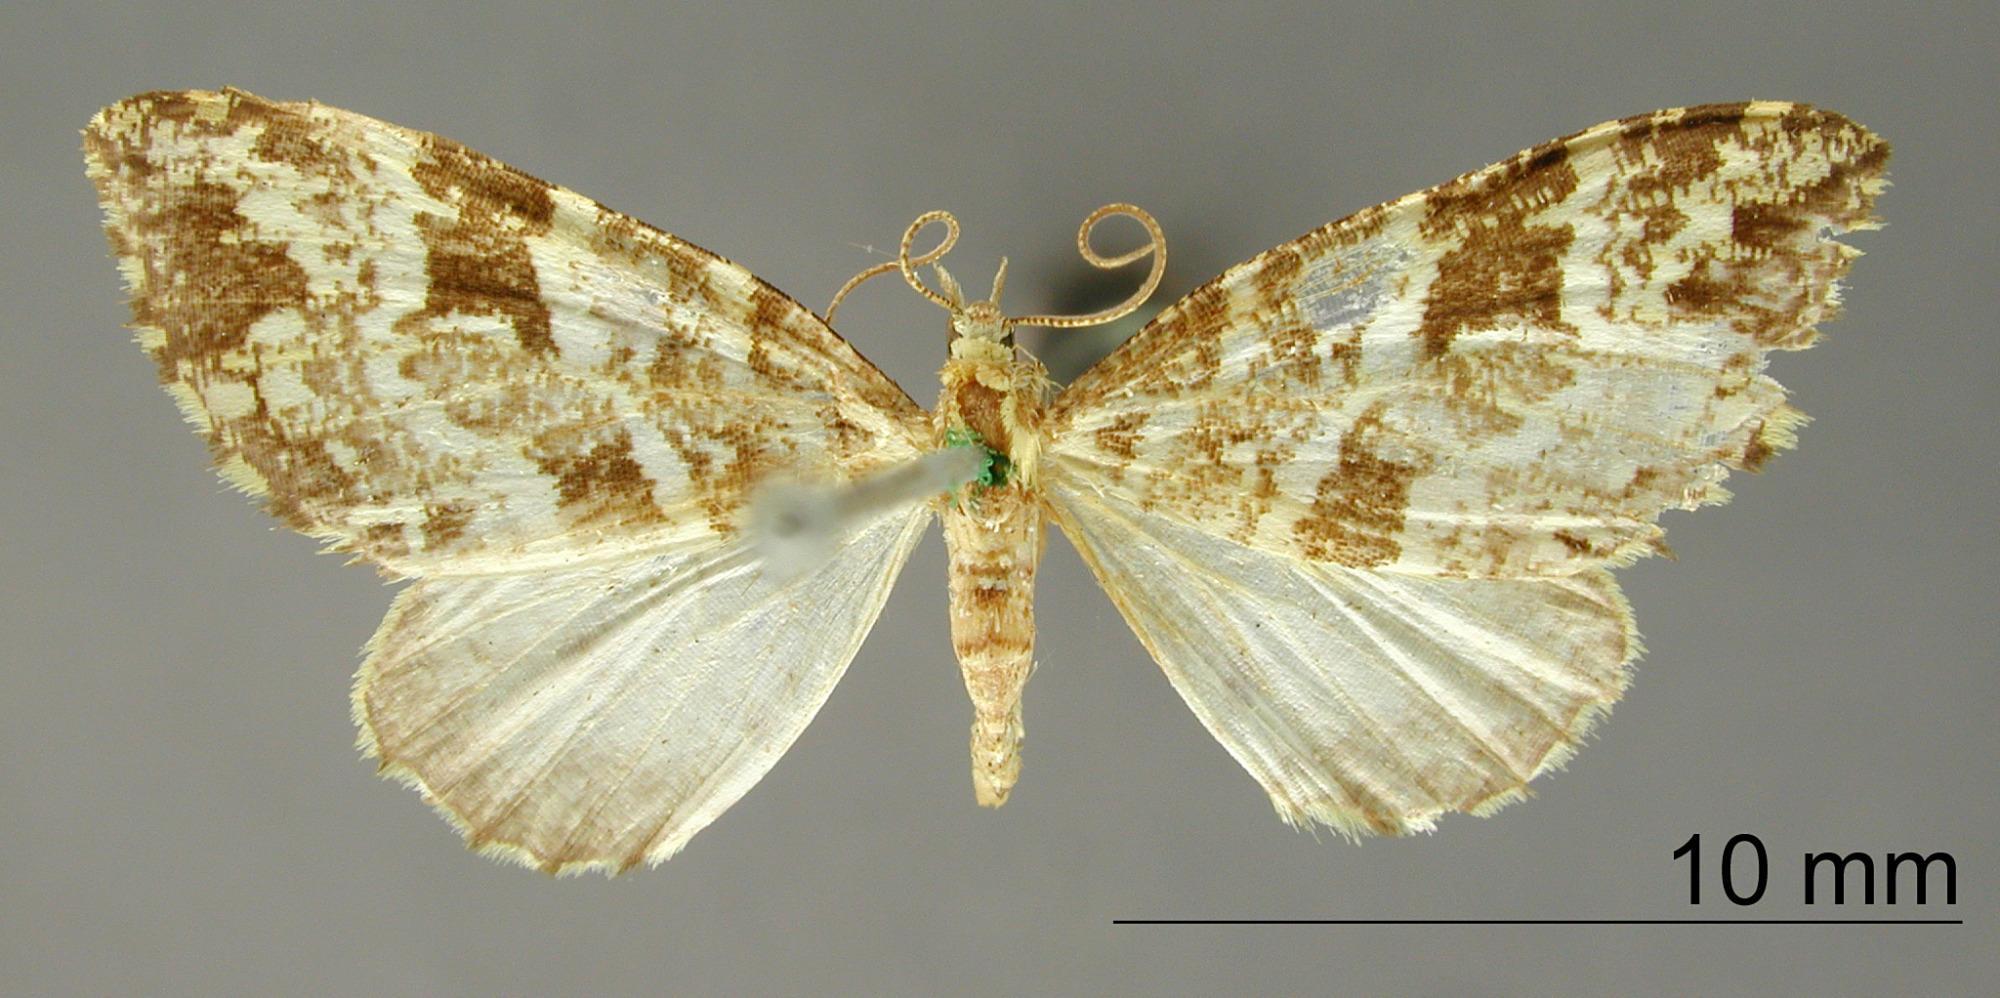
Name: Psaliodes interstrata
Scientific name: Psaliodes interstrata Schaus, 1912
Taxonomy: Animalia, Arthropoda, Insecta, Lepidoptera, Geometridae, Larentiinae
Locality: Mount Poas, Costa Rica